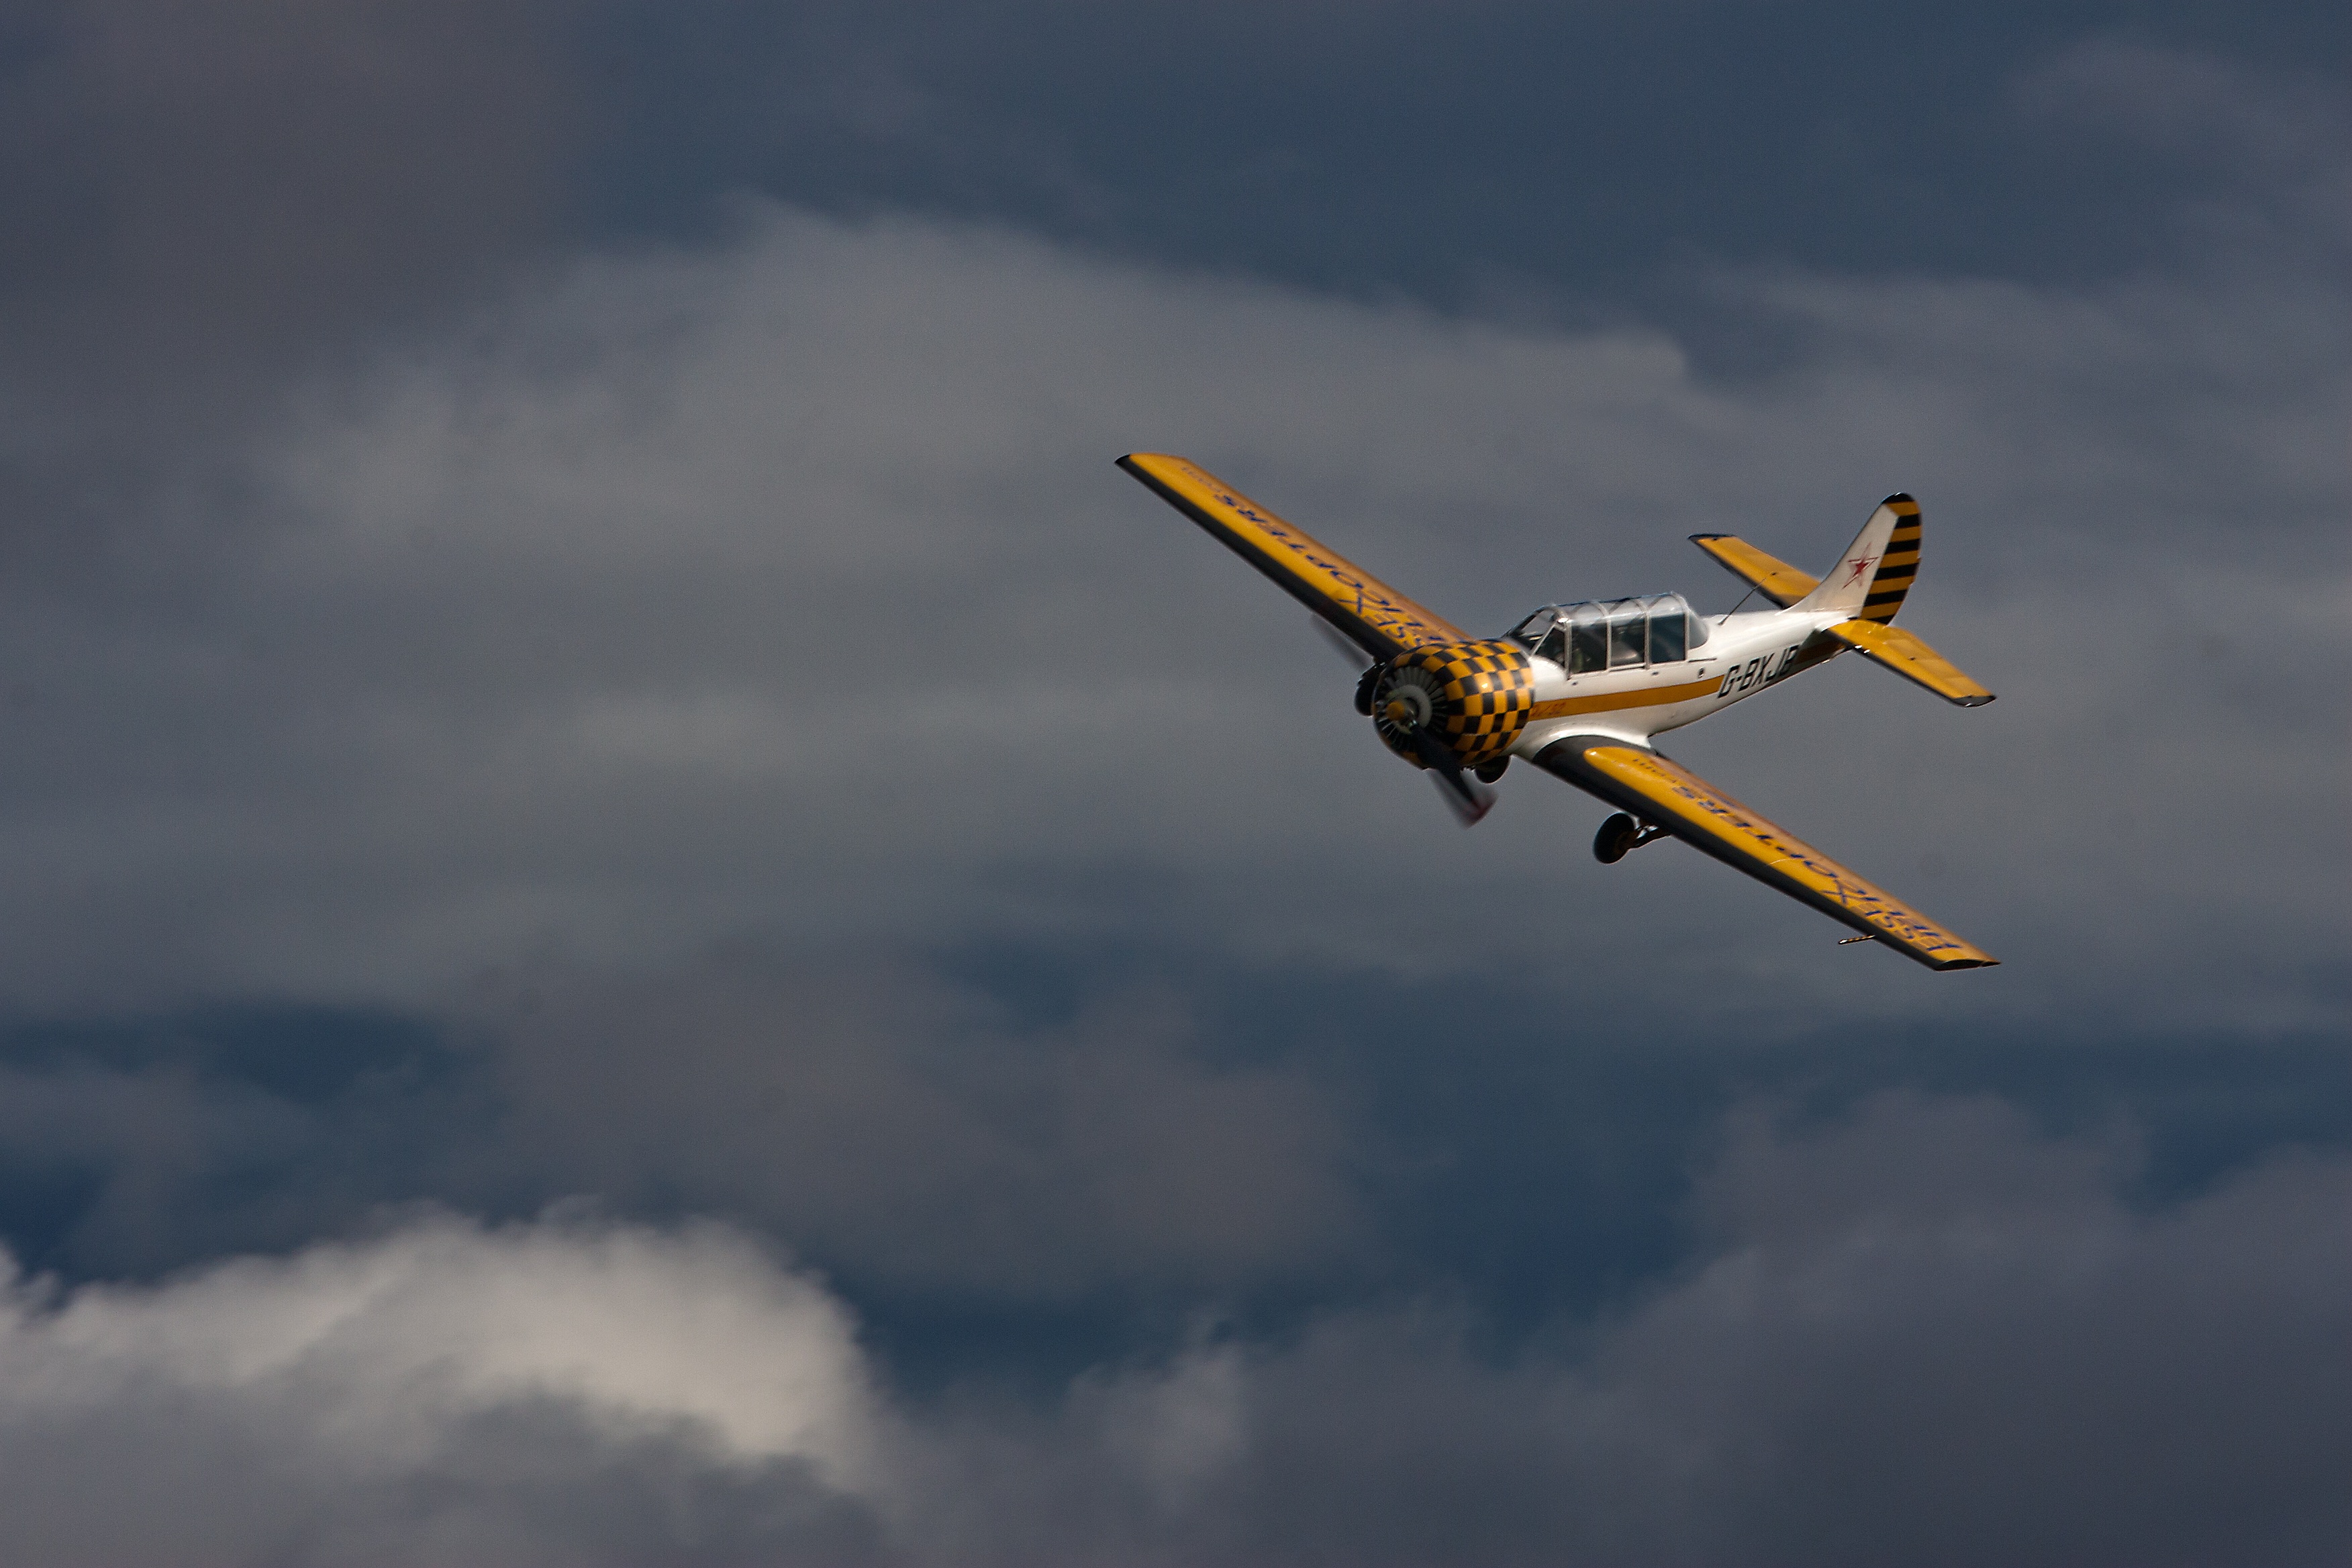
wing, sky, white, airplane, plane, aircraft, vehicle, airline, aviation, flight, yellow, clouds, airliner, propeller, stunt, takeoff, light aircraft, air force, aerobatics, two seater, air travel, atmosphere of earth, aircraft engine, general aviation, stowe maries airfield